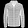
Label: Coat